Battle of Blue Licks

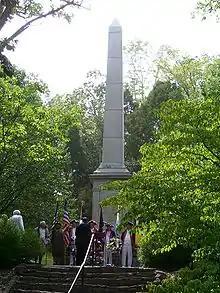
Monument at the Blue Licks Battlefield State Park, photographed in 2006 during a memorial service marking the 224th anniversary of the battle.

Although he had not taken part in the battle, George Rogers Clark, as senior commander, was widely condemned in Kentucky for allowing the Loyalist-Indian force to cross the river and court disaster at Blue Licks. In response, Clark launched a retaliatory raid across the Ohio River in November. His force consisted of more than 1,000 men, including Benjamin Logan and Daniel Boone. The Kentuckians destroyed five unoccupied Shawnee villages on the Great Miami River in the last major offensive of the American Revolution. No battles took place, since the Shawnees refused to stand and fell back to their villages on the Mad River. In a November 27, 1782 letter Clark reported the Indians had 10 killed; 7 captured and 2 whites retaken. His own loses were 1 killed and 1 wounded